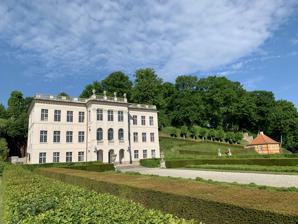
Building: Marienlyst Castle
Country: Unknown
Year built: 1588
Palace building in Helsingør, Denmark Marienlyst Palace Marienlyst Slot Main façade of Marienlyst Castle Former names Lundhave Pavilion General information Architectural style Neoclassicism and Louis XVI Location Marienlyst Allé 32, Helsingør , Denmark Coordinates 56°2′31.2″N 12°36′7″E / 56.042000°N 12.60194°E / 56.042000; 12.60194 Construction started 1587 Completed 1588 Client King Frederick II of Denmark Owner Helsingør Municipality Museums Design and construction Architect(s) Hans van Steenwinckel Nicolas-Henri Jardin (current building) Marienlyst Castle (Danish: Marienlyst Slot ) is a palatial residence located in Helsingør , Denmark . It was named after King Frederik V of Denmark's second wife, Juliana Maria , the queen consort of Denmark and Norway . The building formerly served as a royal pavilion of Kronborg Castle and was mostly used as a venue for pleasure and hunting. It was also used by the director-general of the Øresund Custom House , Colonel Adam Gottlob von Krogh and his wife Magdalene, between 1796 and 1847. Hans van Steenwinckel , the royal architect , designed and built the original pavilion and parterre garden in 1587, for King Frederick II of Denmark . The royal estate was then purchased in 1758 by Count Adam Gottlob Moltke , who completely changed the original pavilion and garden with the help of French architect Nicolas-Henri Jardin between 1759 and 1763. The additions led to its present-day architectural structure and façade . Jardin also redesigned the original parterre gardens, changing them to a larger, more modern garden à la française design, with symmetrical hedges , avenues, fountains and mirror ponds. Within the castle wall boundaries, these elegant garden grounds remain to a large extent intact, but outside, much of the garden has been lost, including the most renowned romantic landscape garden in Denmark, designed by Johan Ludvig Mansa in the 1790s. This was mostly due to the sale of much of the original property by the Helsingør municipality which had purchased the entire Marienlyst estate at auction in 1851. One of the lot purchasers was J.S. Nathanson, who in 1859 built Hotel Marienlyst , the first luxury hotel in Helsingør, named after the castle. Between 1919 and 1921, local Helsingør gardener Gudmund Nyeland Brandt , removed the last remnants of the romantic gardens, replacing them with an 18th-century garden design to match the castle's classical architecture . For the most part it is these gardens visitors will see today. They have been part of Helsingør Municipality Museums since 1930. History St Anne's Friary In medieval times there was a chapel dedicated to Saint Anne in the area, which probably belonged to the Guild of St. Anna in Helsingør. In 1438 the chapel was given to a community of Franciscan friars which had been founded in 1419, who then converted the chapel into a friary also dedicated to Saint Anne, of which nothing remains except the street name, Sankt Anna Gade in Helsingør. The friary was confiscated by the crown during the Reformation of 1536 and was probably part of the royal property on the grounds, called Lundegaard, where an old stone house is known to have existed in 1576. Frederick II's pavilion and garden During the 1420s, King Eric of Pomerania created Kronborg Castle , the castle immortalized in Shakespeare's play, Hamlet . It was built like a strong fortress for guarding Øresund and ensuring payment of sound dues which were enforced by the immediate firing of all cannons on any ship that refused to pay. It was very effective and collected two thirds of crown revenues. By the late Renaissance , tastes had changed and Kronborg's high walls and bastions made it impossible to have a grand renaissance garden . An old monastery north of the yard was therefore chosen as the new location and named Lundhave after the royal estate. In 1587, Hans van Steenwinckel the royal architect built a parterre garden and a pavilion for King Frederick II of Denmark . It was a three-story building, in the northern Italian renaissance style . The first floor had an armory, that also stored equipment for equestrian competitions, one of the so-called noble disciplines, which also included fencing and dance . This was taught to all nobles at the time through the knight academies . The second floor was where the queen consort, Sophie of Mecklenburg-Güstrow , had her rooms and the top floor was for the king. Sadly, he would only have a short time to enjoy his newly built pavilion and garden, as he died in 1588, barely a year after construction was completed. His son, King Christian IV of Denmark , would however get to use it throughout his reign , coming there often and spending large sums of money improving the garden and planting rare trees. He would also keep many pheasants and other game birds on the estate, for hunting. Lundhave from the 1650s to 1750s King Frederik III of Denmark took over the royal estate in 1648 after the death of his father and seems not to have been very interested in the pavilion but did have the new gardener simplify and restructure the grounds by planting a fruit and vegetable garden . Ten years later, the 1658 war with Sweden took its toll on the pavilion, but fortunately the garden did not suffer too much damage. It remained mostly unused until the end of Frederik III's reign in 1670. A depiction of the pavilion and gardens can be seen in Peder Resen's Atlas Danicus dated 1660 and published in 1677. In the drawings he calls the pavilion and garden, Kongenshafve (The King's Garden). Steenwinckel 's pavilion painted by H. H. Eegberg in 1750 It was King Christian V of Denmark who once again brought life back to the pavilion, often coming to hunt and relax in the gardens. He was also the first to give it a complete renovation . This was done between 1680 and 1681 by Hans van Steenwinckel Jr. to repair the damage that had been caused by general aging over the last century and the recent war with Sweden. Steenwinckel Jr. kept to his father's original drawings, making only a few minor cosmetic changes, like the addition of Christian V's monogram and the year 1681. From 1699 till 1723, the pavilion was owned by Frederick IV of Denmark who renovated it between 1716 and 1717. The king would not return after his marriage to Anne Sophie Reventlow on April 4, 1721. Frederick V of Denmark decided in 1747 to lease Lundhave for four years to Lieutenant Burghof and then, in 1751, sold the property to Johannes G. Putscher, a citizen of Helsingør. Frederik V's pleasure palace Garden plan from 1759–60 Lord Chamberlain , Count Adam Gottlob Moltke purchased Lundhave in 1758. It is believed he acted on Frederik V's behalf as the deed was issued to the king in 1760 and kept secret until his death in 1766. During these years, Count Moltke completely changed Frederik II's pavilion with the help of French architect Nicolas-Henri Jardin , whose additions led to its present-day architectural structure and façade . Jardin's initial instructions were to preserve the original pavilion, but he decided to build extensions on either side of the original building, thus creating a palace. They would be of the same height and depth but pulled back a little so as to allow the original pavilion to stand out in relation to the additions. The original lines were preserved and the entire building was brought together visually by a strong rotating main cornice , crowned by a balustrade around the flat roof. The building's exterior also had horizontal bands of polished stone, medallions, festive additions over the windows and arcades on the second floor, emphasizing the classical architecture that Jardin had introduced to Denmark. The interior decoration had a number of prestigious Louis XVI interiors created by artists such as painter Carl Gustaf Pilo , decorators Joseph Christian Lillie , Johan Edvard Mandelberg and sculptor Simon Carl Stanley . The parterre gardens were changed to a larger garden à la française design, with symmetrical hedging, avenues, boxwood hedges, fountains and mirror ponds. Marienlyst with Jardin's garden complex King Frederik V only had a few years to enjoy their work as he died in 1766 after which Queen Juliana Maria took possession of the castle. It was renamed Marienlyst (Mary's Delight) in her honor and in the 1790s she had a romantic garden laid out with winding paths, follies, including tumuli, hermit cottages and a medieval style Gothic tower. She would use the castle often until her death in 1796. View from the roof terrace towards Helsingør, Kronborg and the Øresund, 1804 During the transition period after her death, there was talk of Crown Prince Frederik taking up residence there but it was not to be. Instead, between 1796 and 1847, it became the residence of the director-general of Øresund Custom House , Colonel Adam Gottlob von Krogh and his wife Magdalene. He built a small thatched half-timbered house, and Krogh's garden in a little grove on the property in 1800. The building is no longer visible but parts of the small stone fence around the garden can still be seen. Close to the garden is Magdalene's Hill where von Krogh set up a monument in the 1830s honoring his wife. He died in 1839, but his widow remained in residence until her death in 1847. Ole Jørgen Rawert : Marienlyst, 27 May 1820 In his 1824 book Denmark Delineated , Andreas Andersen Feldborg referred to the romantic gardens: "Hamlet's garden is the favorite promenade of the inhabitants of Elsinore (Helsingør). It is generally filled with groups of elegant females and lovely children, whose manners and appearance bear pleasing testimony to the state of society in this part of his Danish Majesty's dominions." Just two years later, a young Hans Christian Andersen also writes about Marienlyst, during a class outing whilst at grammar school in Helsingør. It is worth noting that his youthful excitement shows that he had yet to travel abroad very much: "Yesterday I was with Meisling in Marienlyst; oh, it's one of the finest I've seen! Where sea and the whole countryside is lovely. Meisling says that the whole coast here is similar to that of Naples; the glorious hills are there in the garden, everything seems like Switzerland, and I felt so unspeakably happy, oh, one must become a poet or artist to see the beautiful nature. O Benefactor, Thanks! Thank you! for every happy moment! Life is Wonderful!" [ further explanation needed ] Sold to Helsingør municipality The entire property was offered for sale at public auction by King Frederick VII of Denmark in 1851. The Helsingør municipality purchased it for 32,000 Rigsbankdaler, parceling out most of the land, then renting out the castle to J.S. Nathanson with his nearby Marienlyst Health Spa and Bathing House ( Marienlyst Kur og Søbad ). He renovated the castle, making it part of his resort. The connection to the health spa closed in 1896 and, in 1904, the castle was rented out as accommodation for three families. Park The park was converted to its present appearance between 1919 and 1921 under the leadership of local gardener Gudmund Nyeland Brandt . It would not be a reconstruction of the Jardin gardens but instead a reinterpretation of 17th century neoclassical style, appropriate to castle's classical design. Today The facade In 1930, the Town Museum moved into the basement and, in 1940, the whole building was taken over by the museum. After thorough restoration in 1953 by architect Volmars Drosted , Marienlyst was used as offices for Helsingør City Council. Marienlyst Castle is operated today as a branch of the Helsingør Municipality Museums. The castle has a permanent exhibition of paintings and Helsingør silver from the 18th and 19th centuries. They have over the years also organized temporary exhibitions, mainly dealing with the history of art. The painting exhibitions include William Petersen's a forgotten golden age of painting and marine painter Carl Frederik Sørensen . Within the Danish handicraft exhibitions have been shown The Danish Brooch , The Ceramic Jug and Beast of Law . Cultural references The park is used as a location in the 1984 drama film Min fynske barndom . List of owners (1438–1536) St. Anna Abbey (1536–1751)  The Crown Estates (1751–1758) Johannes G. Putscher (1758–1760) Adam Gottlob Moltke (1760–1766) Frederick V of Denmark (1766–1767)  The Crown Estates (1767–1796)  Queen Dowager Juliane Marie (1796–1839) Frederick VII of Denmark (1796–1848) Adam Gottlob von Krogh (1848–1850) Christian VIII of Denmark (1850–1851)  Committee for the formation of an Invalid Hotel (1851-)      Helsingør Municipality See also Architecture of Denmark References